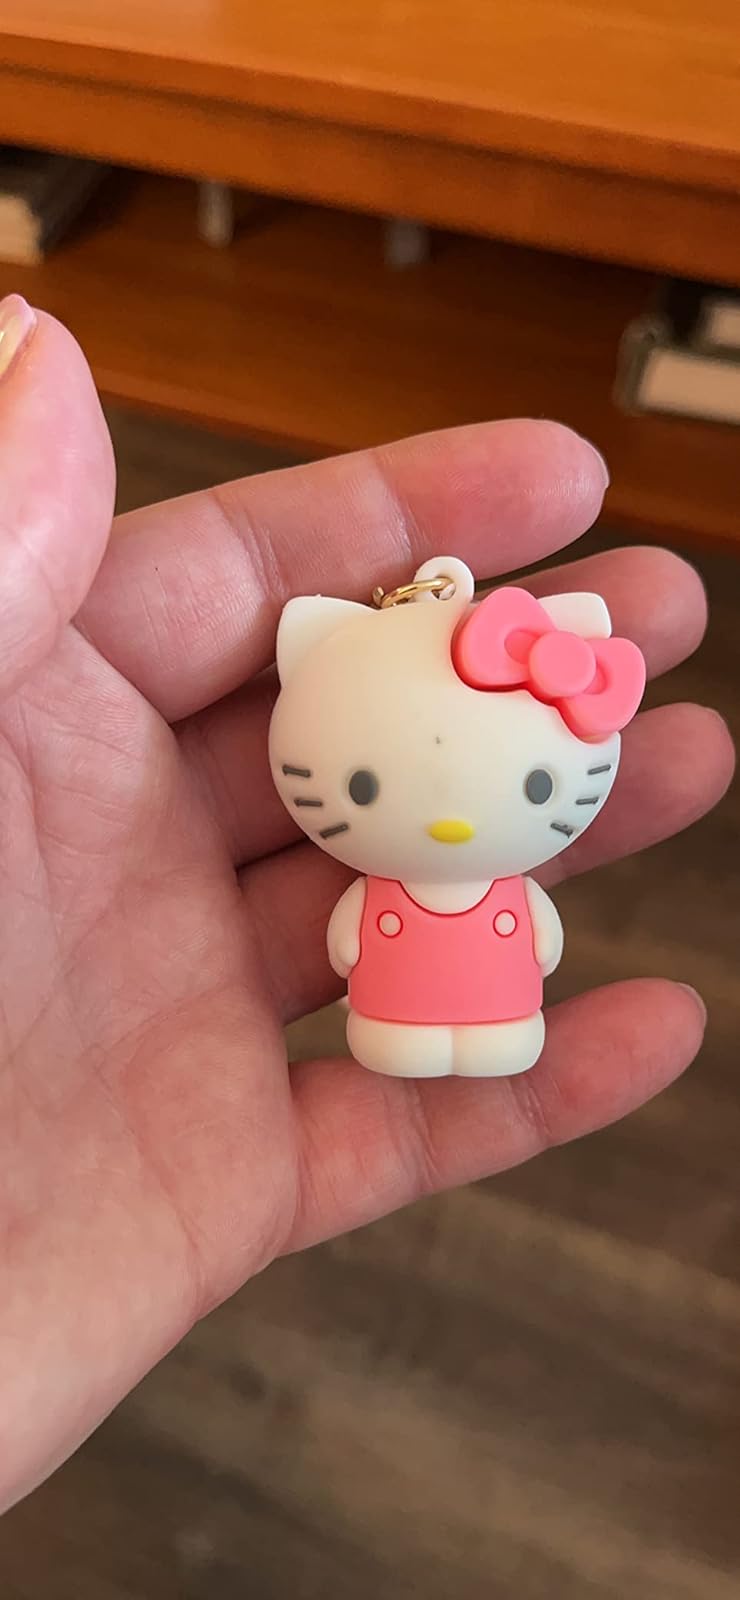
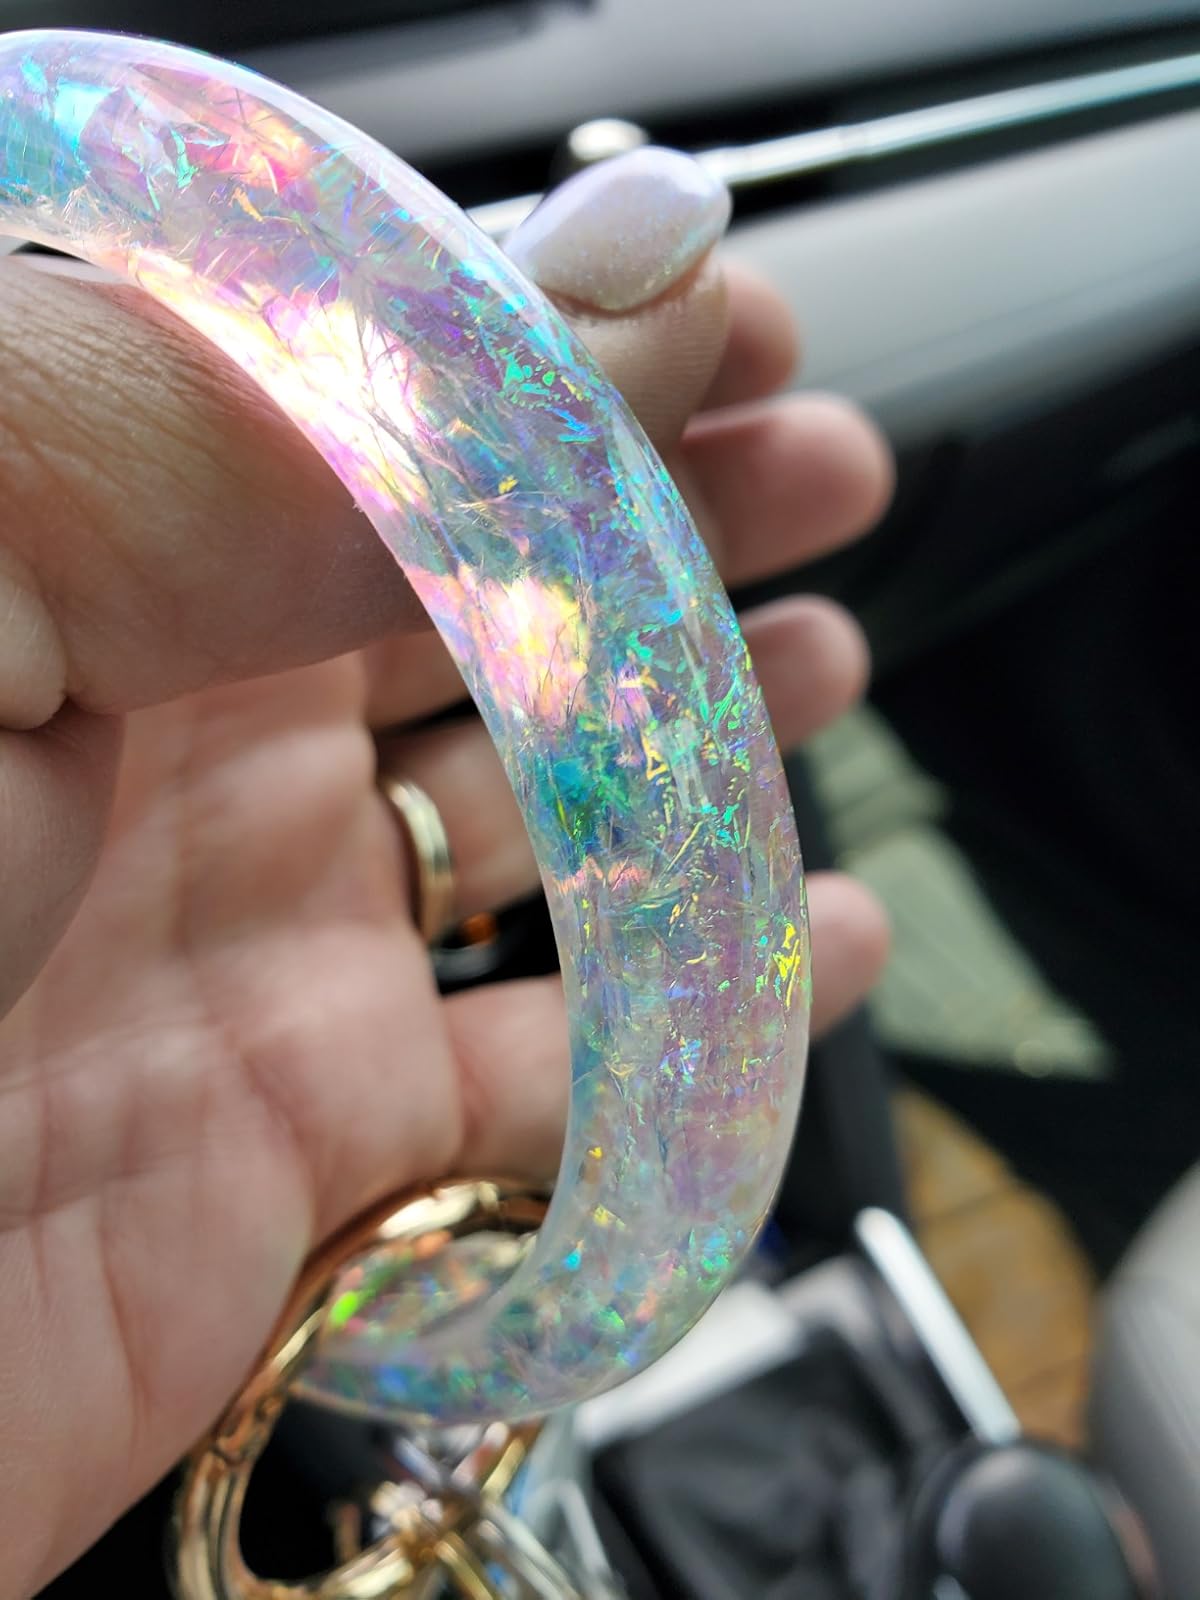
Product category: accessories_keychain
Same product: no